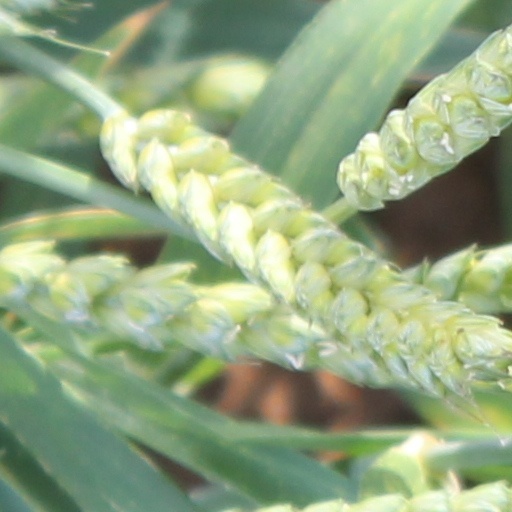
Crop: wheat